18if

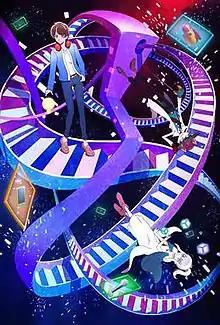
"18if" key visual

18if is a Japanese anime television series produced by Gonzo. It aired from July 7 to September 29, 2017.